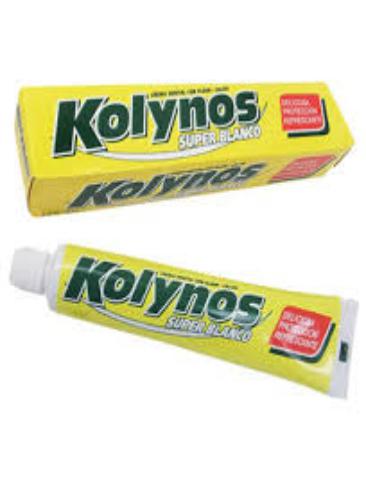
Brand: Kolynos
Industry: Necessities